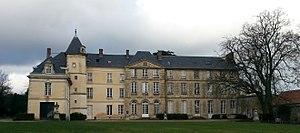
Château de Jambville en 2014
Jambville est une commune française située dans le département des Yvelines en région Île-de-France, à 20 km environ au nord-est de Mantes-la-Jolie et à 8 km au nord-ouest de Meulan.
Le château de Jambville est un château situé dans la commune de Jambville, dans le département des Yvelines.